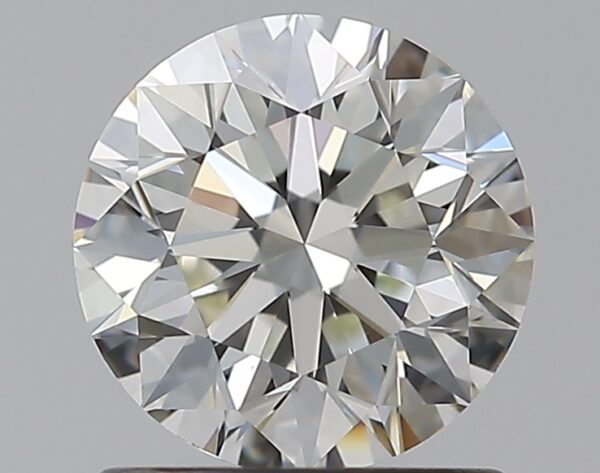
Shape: round
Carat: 1
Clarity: VVS2
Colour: J
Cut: EX
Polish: EX
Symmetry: EX
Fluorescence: N
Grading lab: GIA
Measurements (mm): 6.31 x 6.35 x 4.01